1932 Tour de France

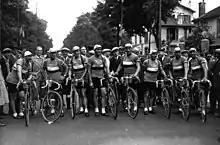
The French team of the 1932 Tour de France

For the third year, the race was run in the national team format, with five different teams. Belgium, Italy, Switzerland and France each sent a team with eight cyclists, while Germany and Austria sent a combined team, with seven German cyclists and one Austrian cyclist. In addition, 40 cyclists joined as "touriste-routiers".